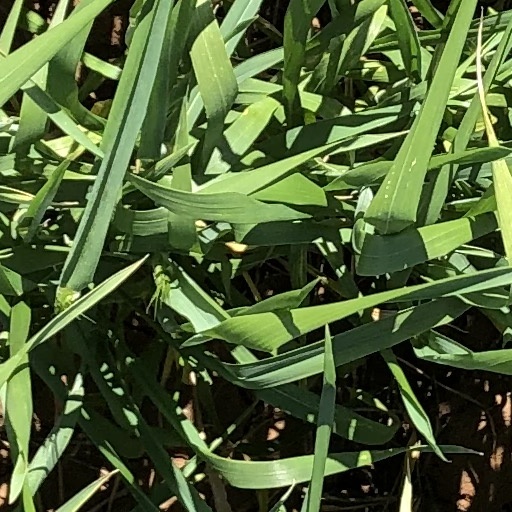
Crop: wheat